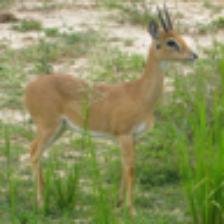
Label: NonHuman